DNA repair

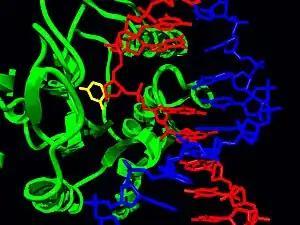
Structure of the base-excision repair enzyme uracil-DNA glycosylase excising a hydrolytically-produced uracil residue from DNA. The uracil residue is shown in yellow.

When only one of the two strands of a double helix has a defect, the other strand can be used as a template to guide the correction of the damaged strand. In order to repair damage to one of the two paired molecules of DNA, there exist a number of excision repair mechanisms that remove the damaged nucleotide and replace it with an undamaged nucleotide complementary to that found in the undamaged DNA strand.